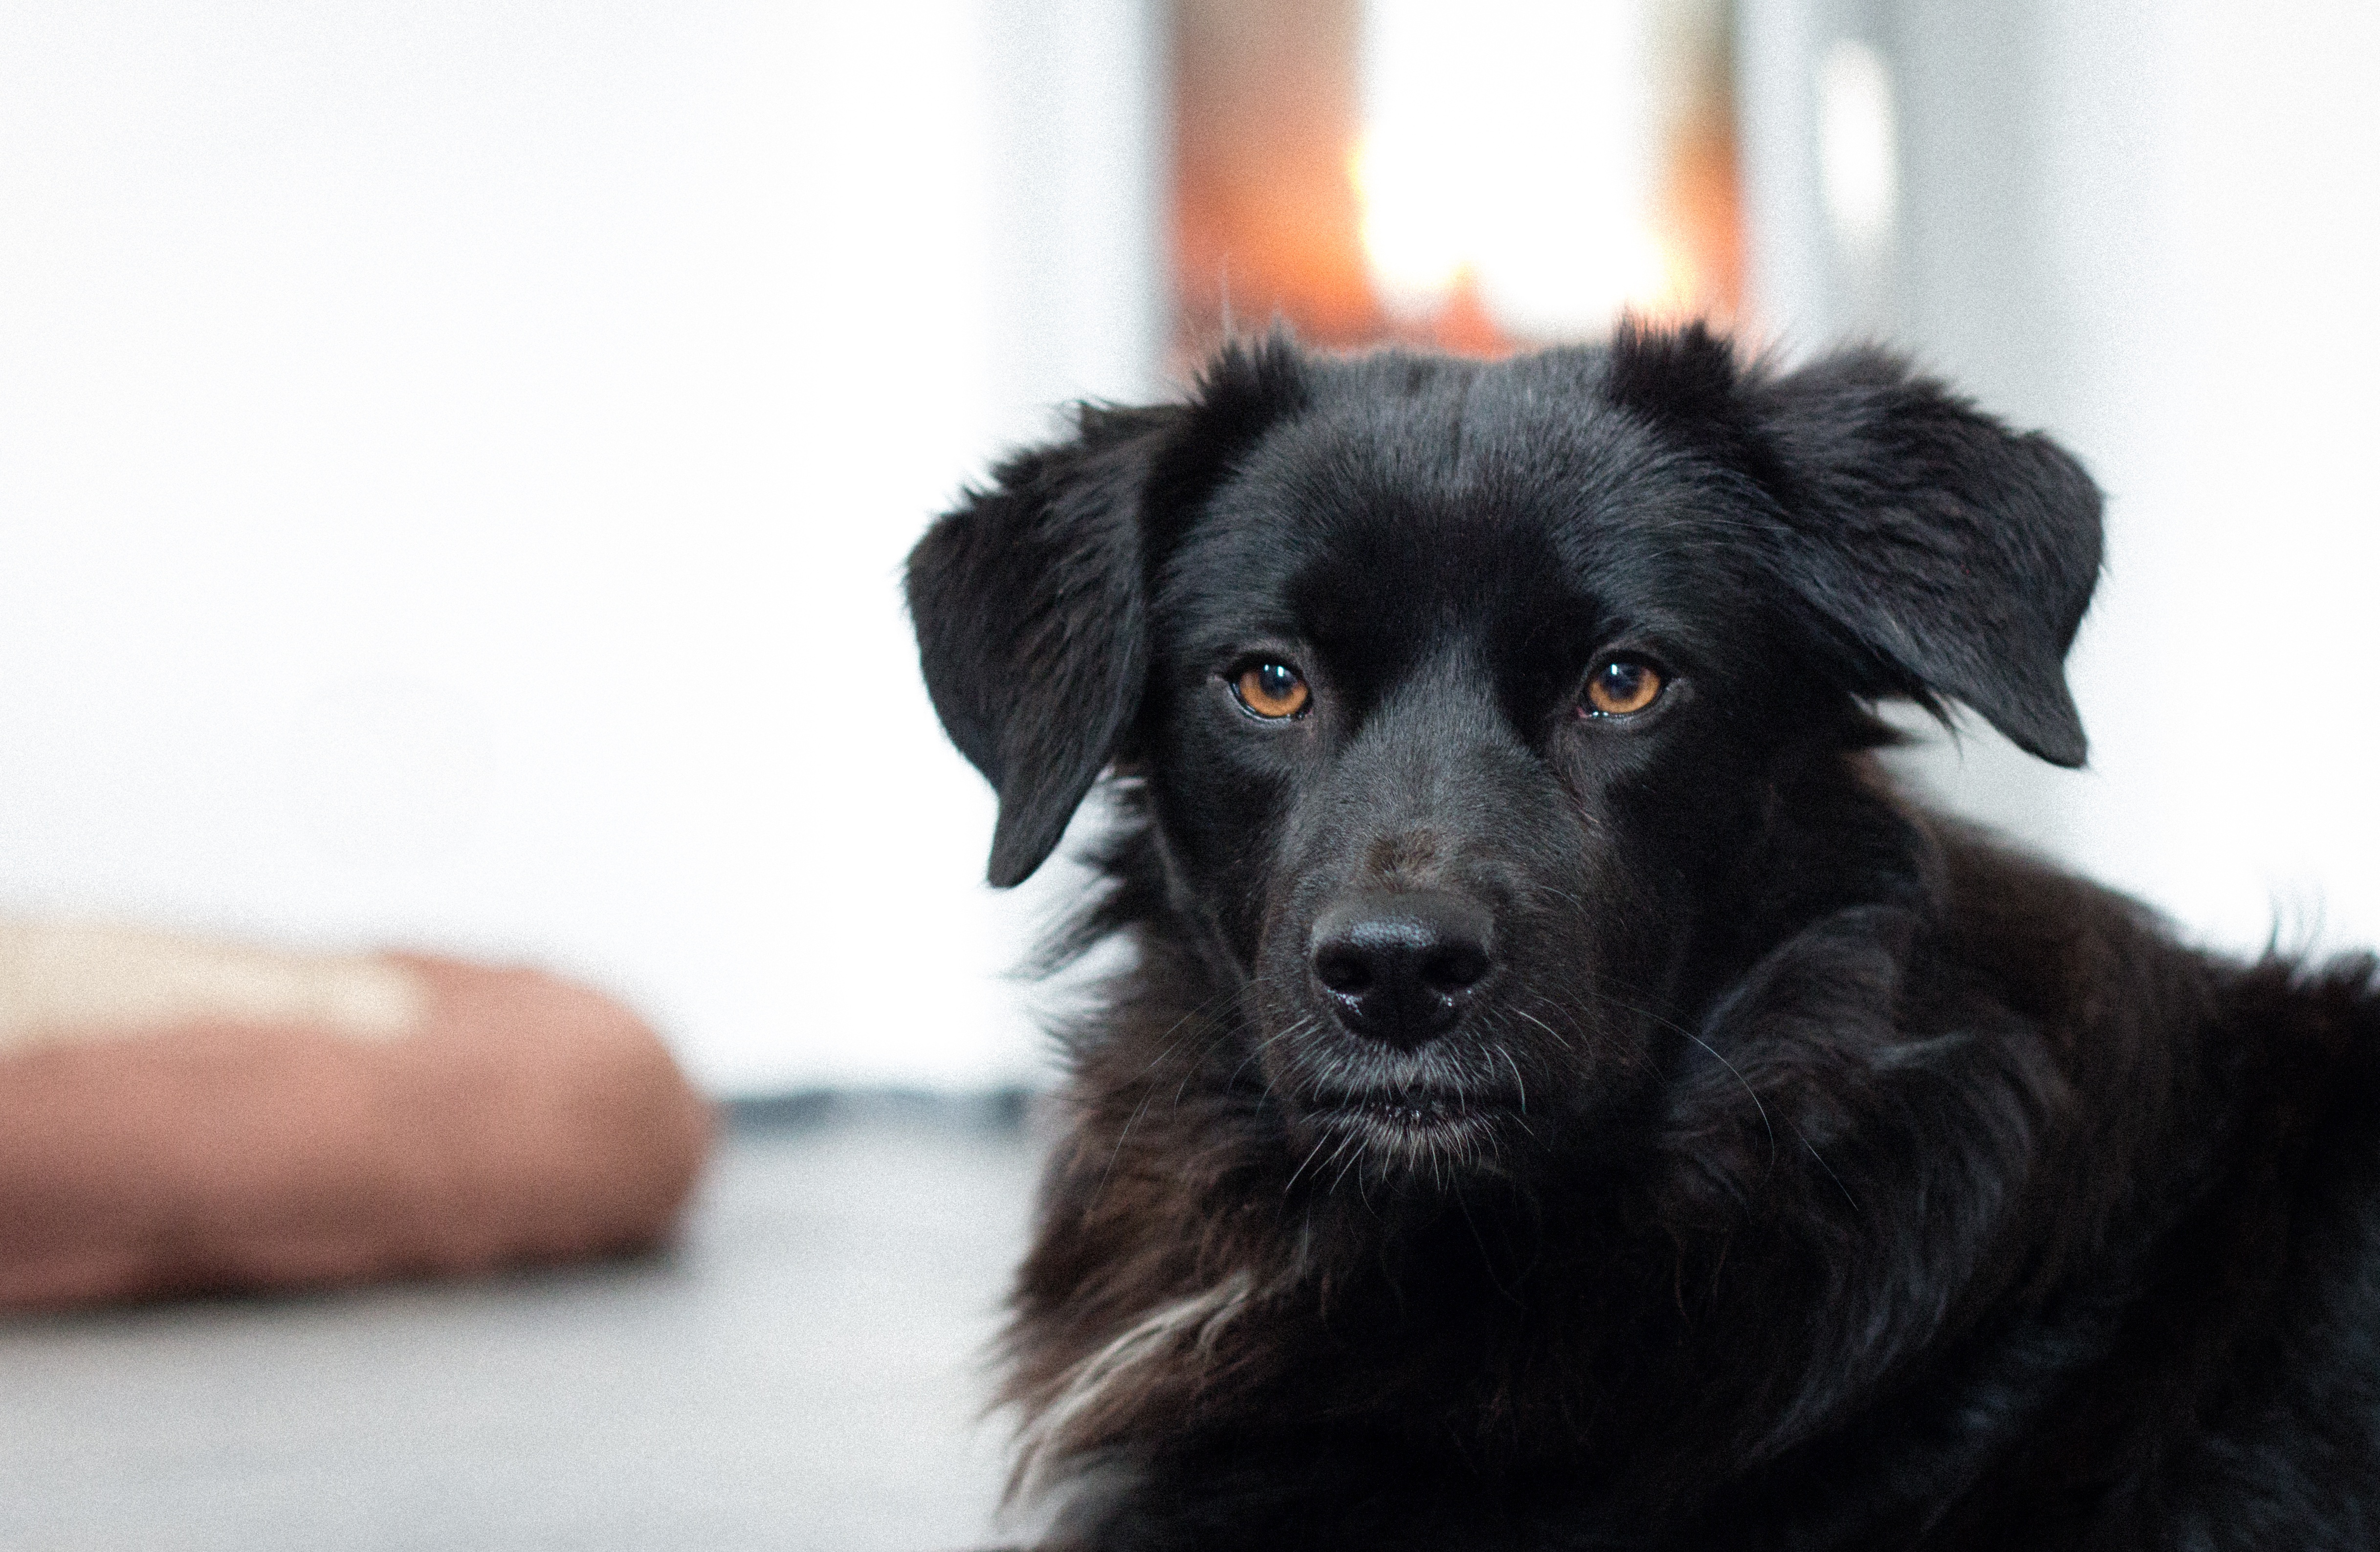
view, puppy, dog, animal, pet, mammal, fireplace, black, black dog, border collie, snout, head, vertebrate, labrador, dog breed, dog like mammal, dog breed group